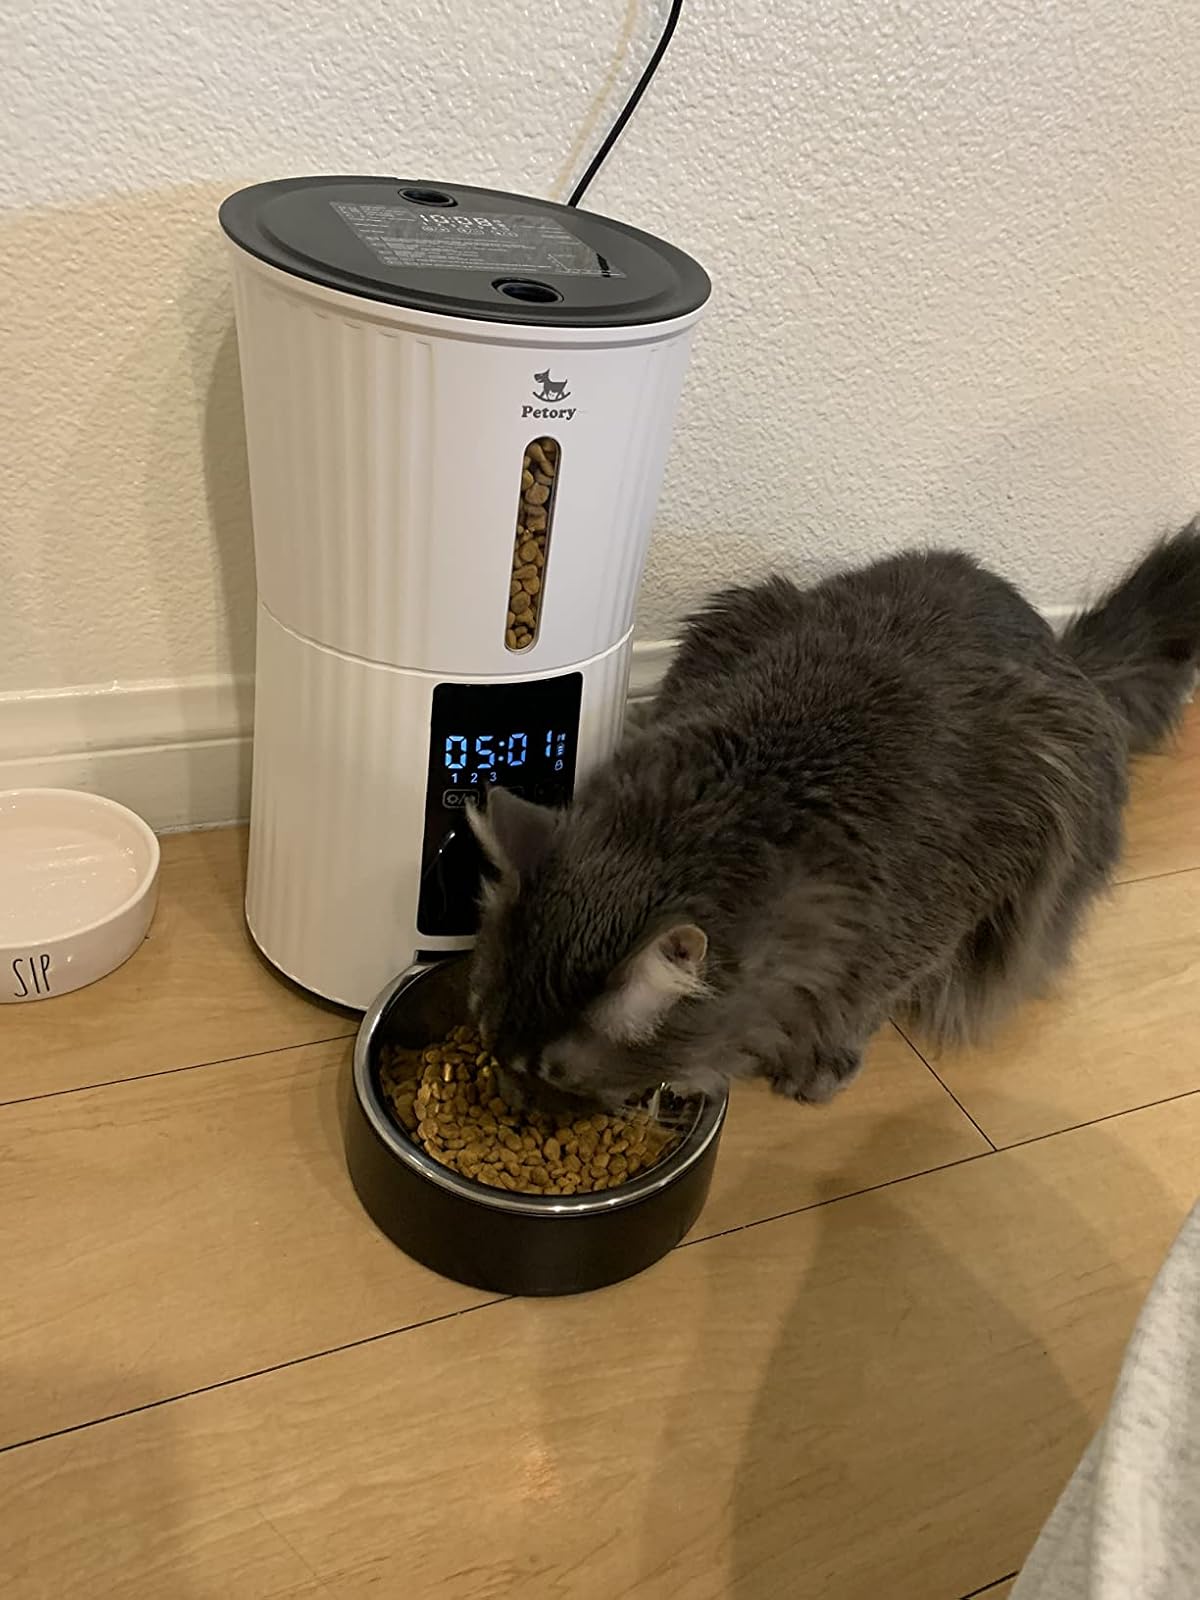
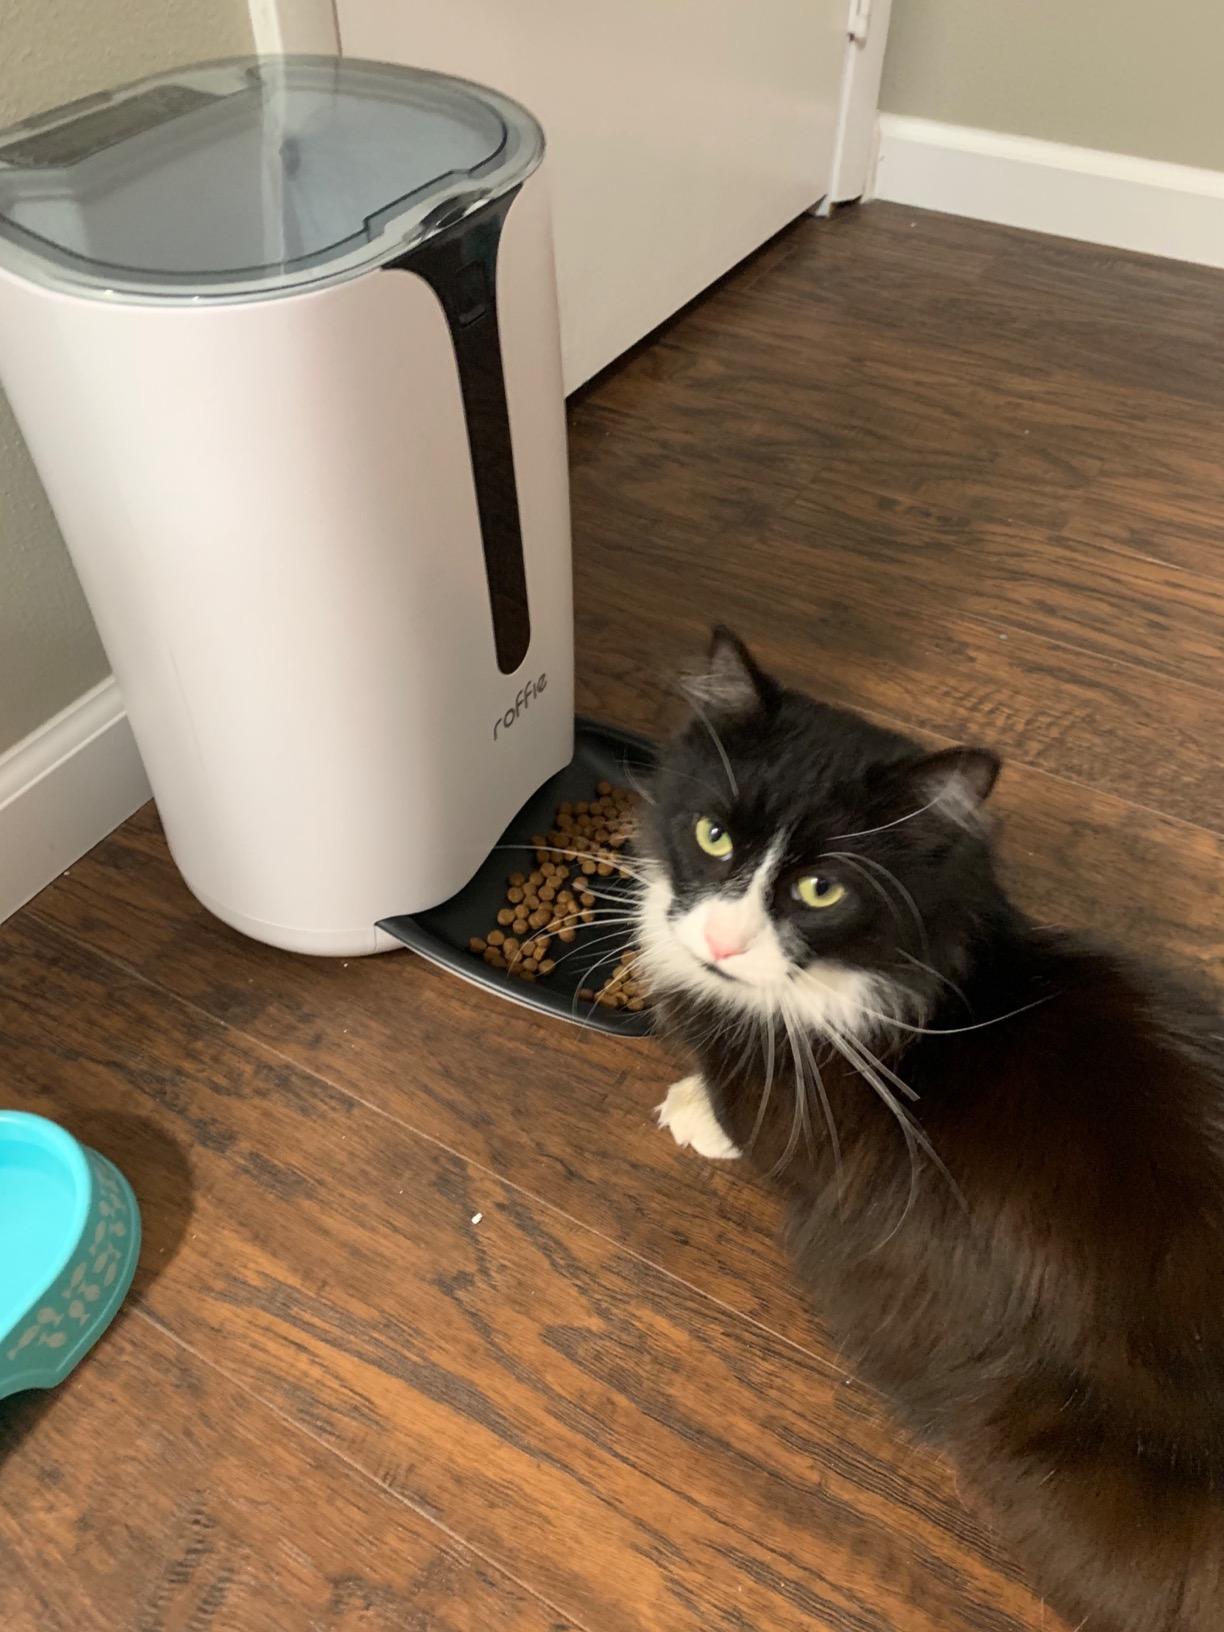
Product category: items_feeder
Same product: no